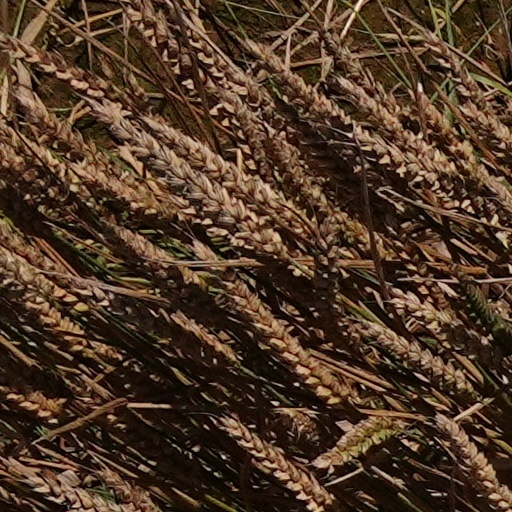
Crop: wheat